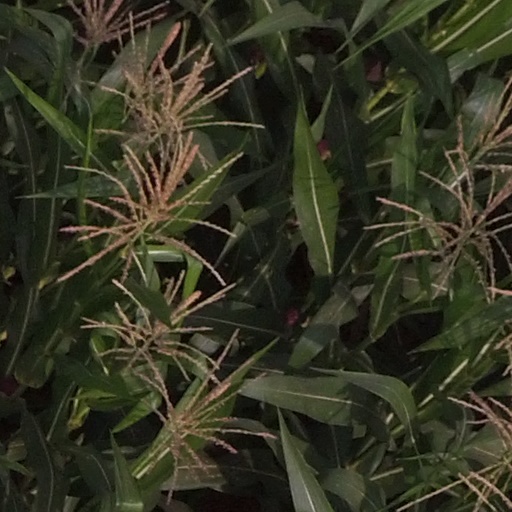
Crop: maize; corn